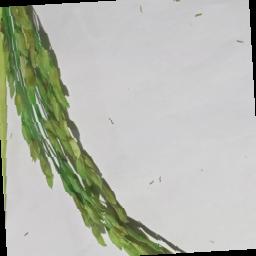
Label: Rice___Neck_Blast